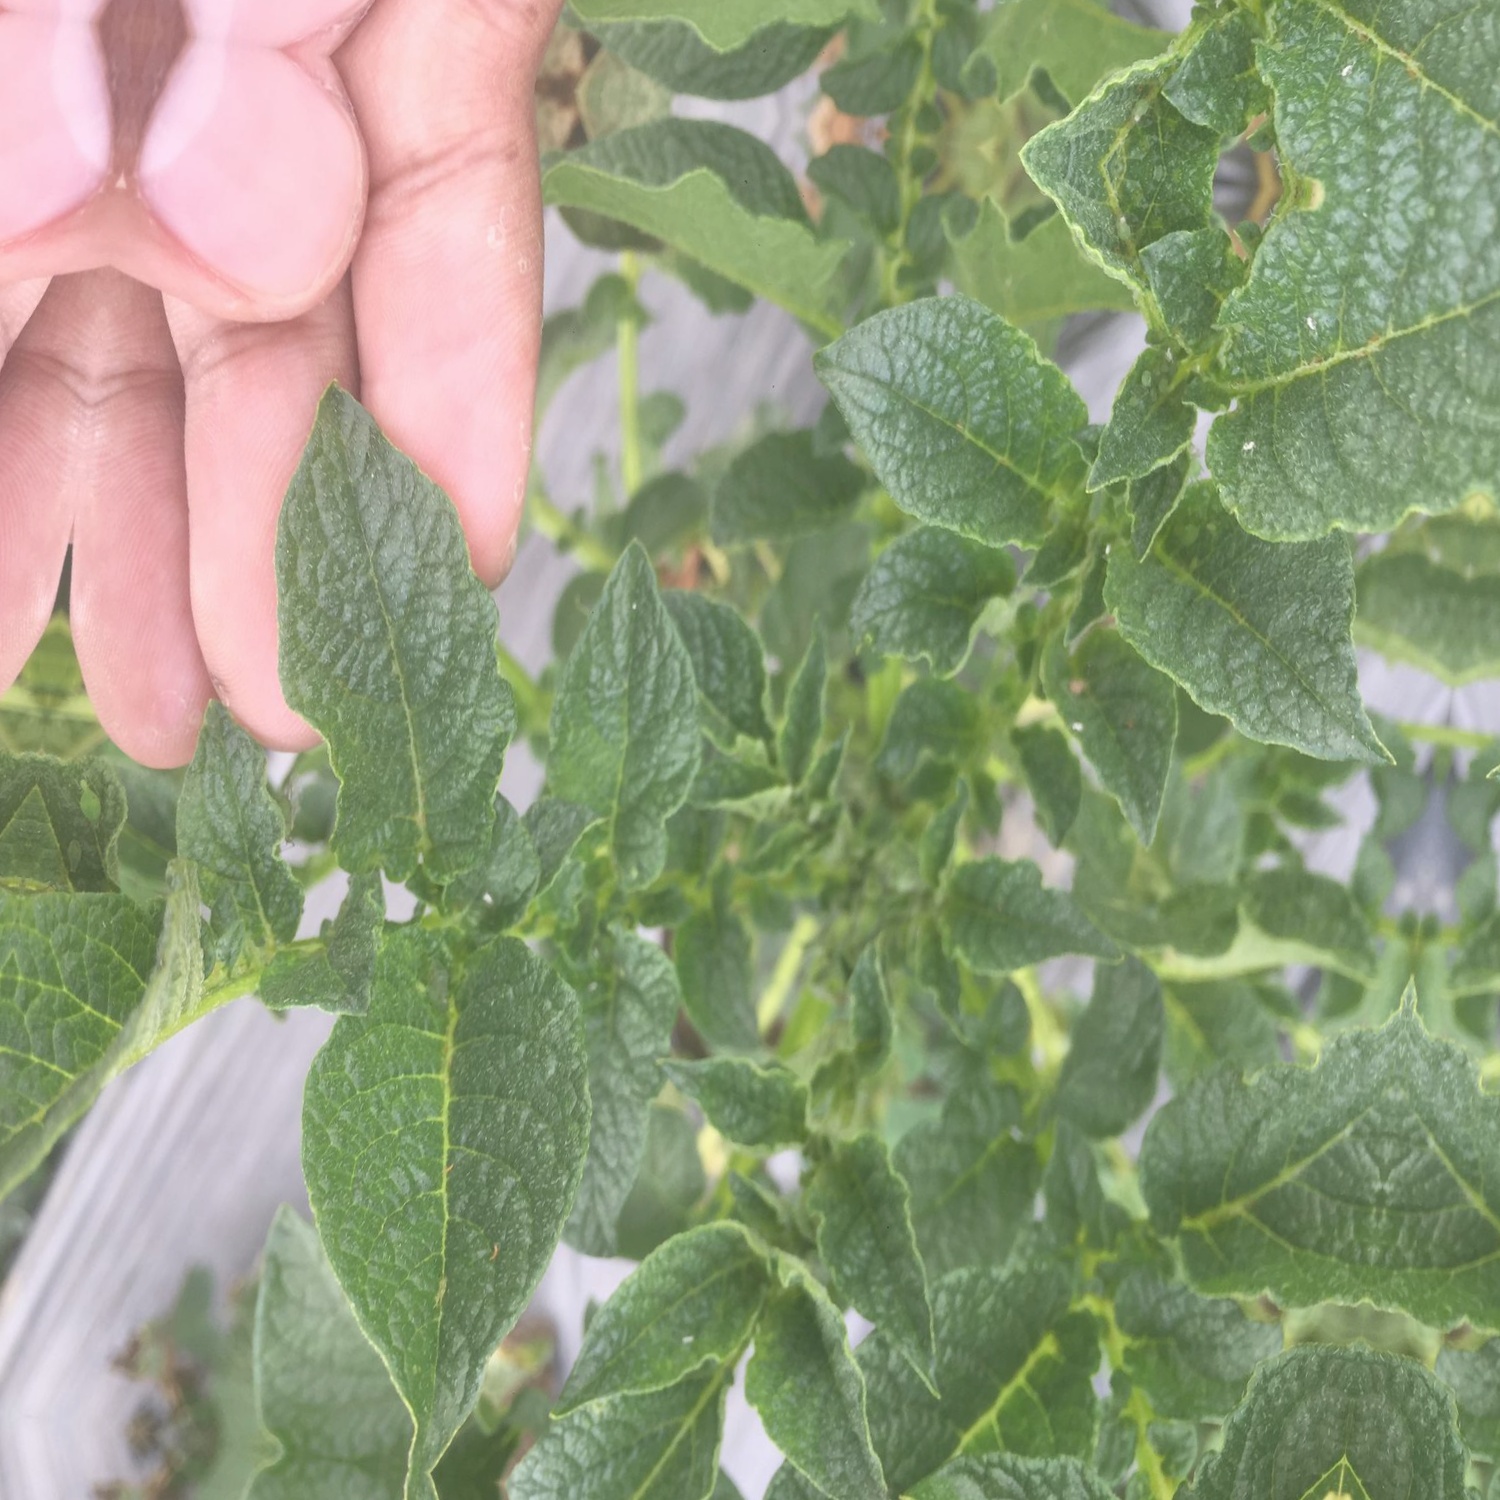
Etiqueta: Virus